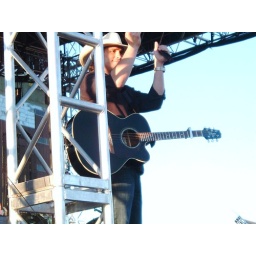
I saw joe in concert at the black bear casino.